Modified gross national income

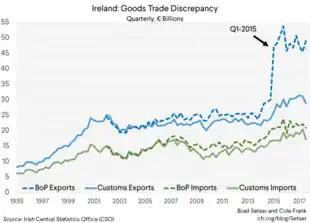
Ireland: Apple's Q1 2015 restructuring. Brad Setser & Cole Frank (Council on Foreign Relations)

During the Irish financial crisis from 2009 to 2012, two catalysts would restart the distortion of Irish economic statistics: